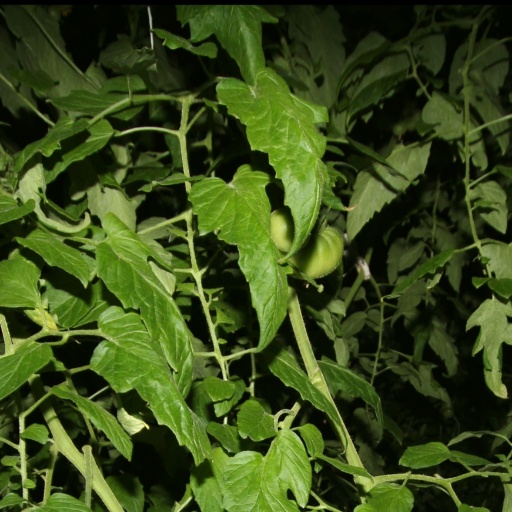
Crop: tomato